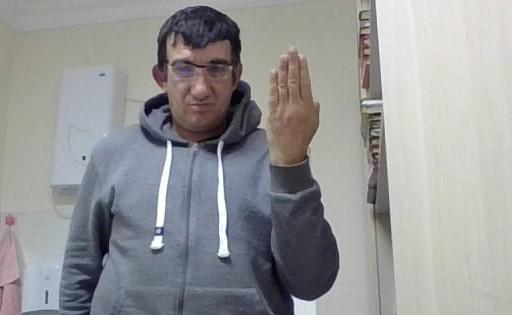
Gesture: stop_inverted